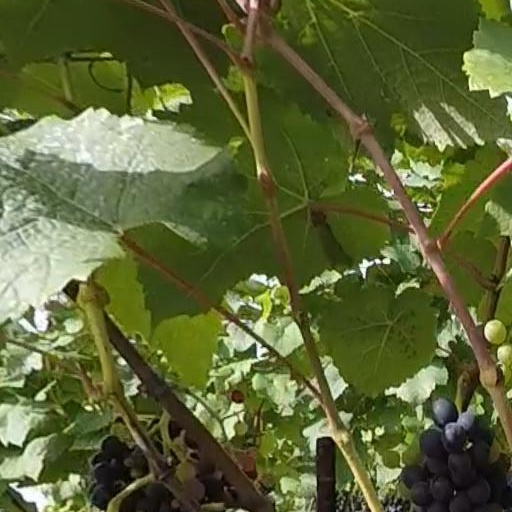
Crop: grape